Gloucester Township, New Jersey

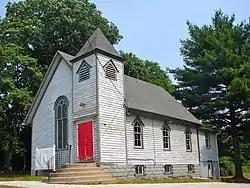
The former Solomon Wesley United Methodist Church

According to the U.S. Census Bureau, the township had a total area of 23.30 square miles (60.34 km), including 22.95 square miles (59.45 km) of land and 0.34 square miles (0.88 km) of water (1.46%).